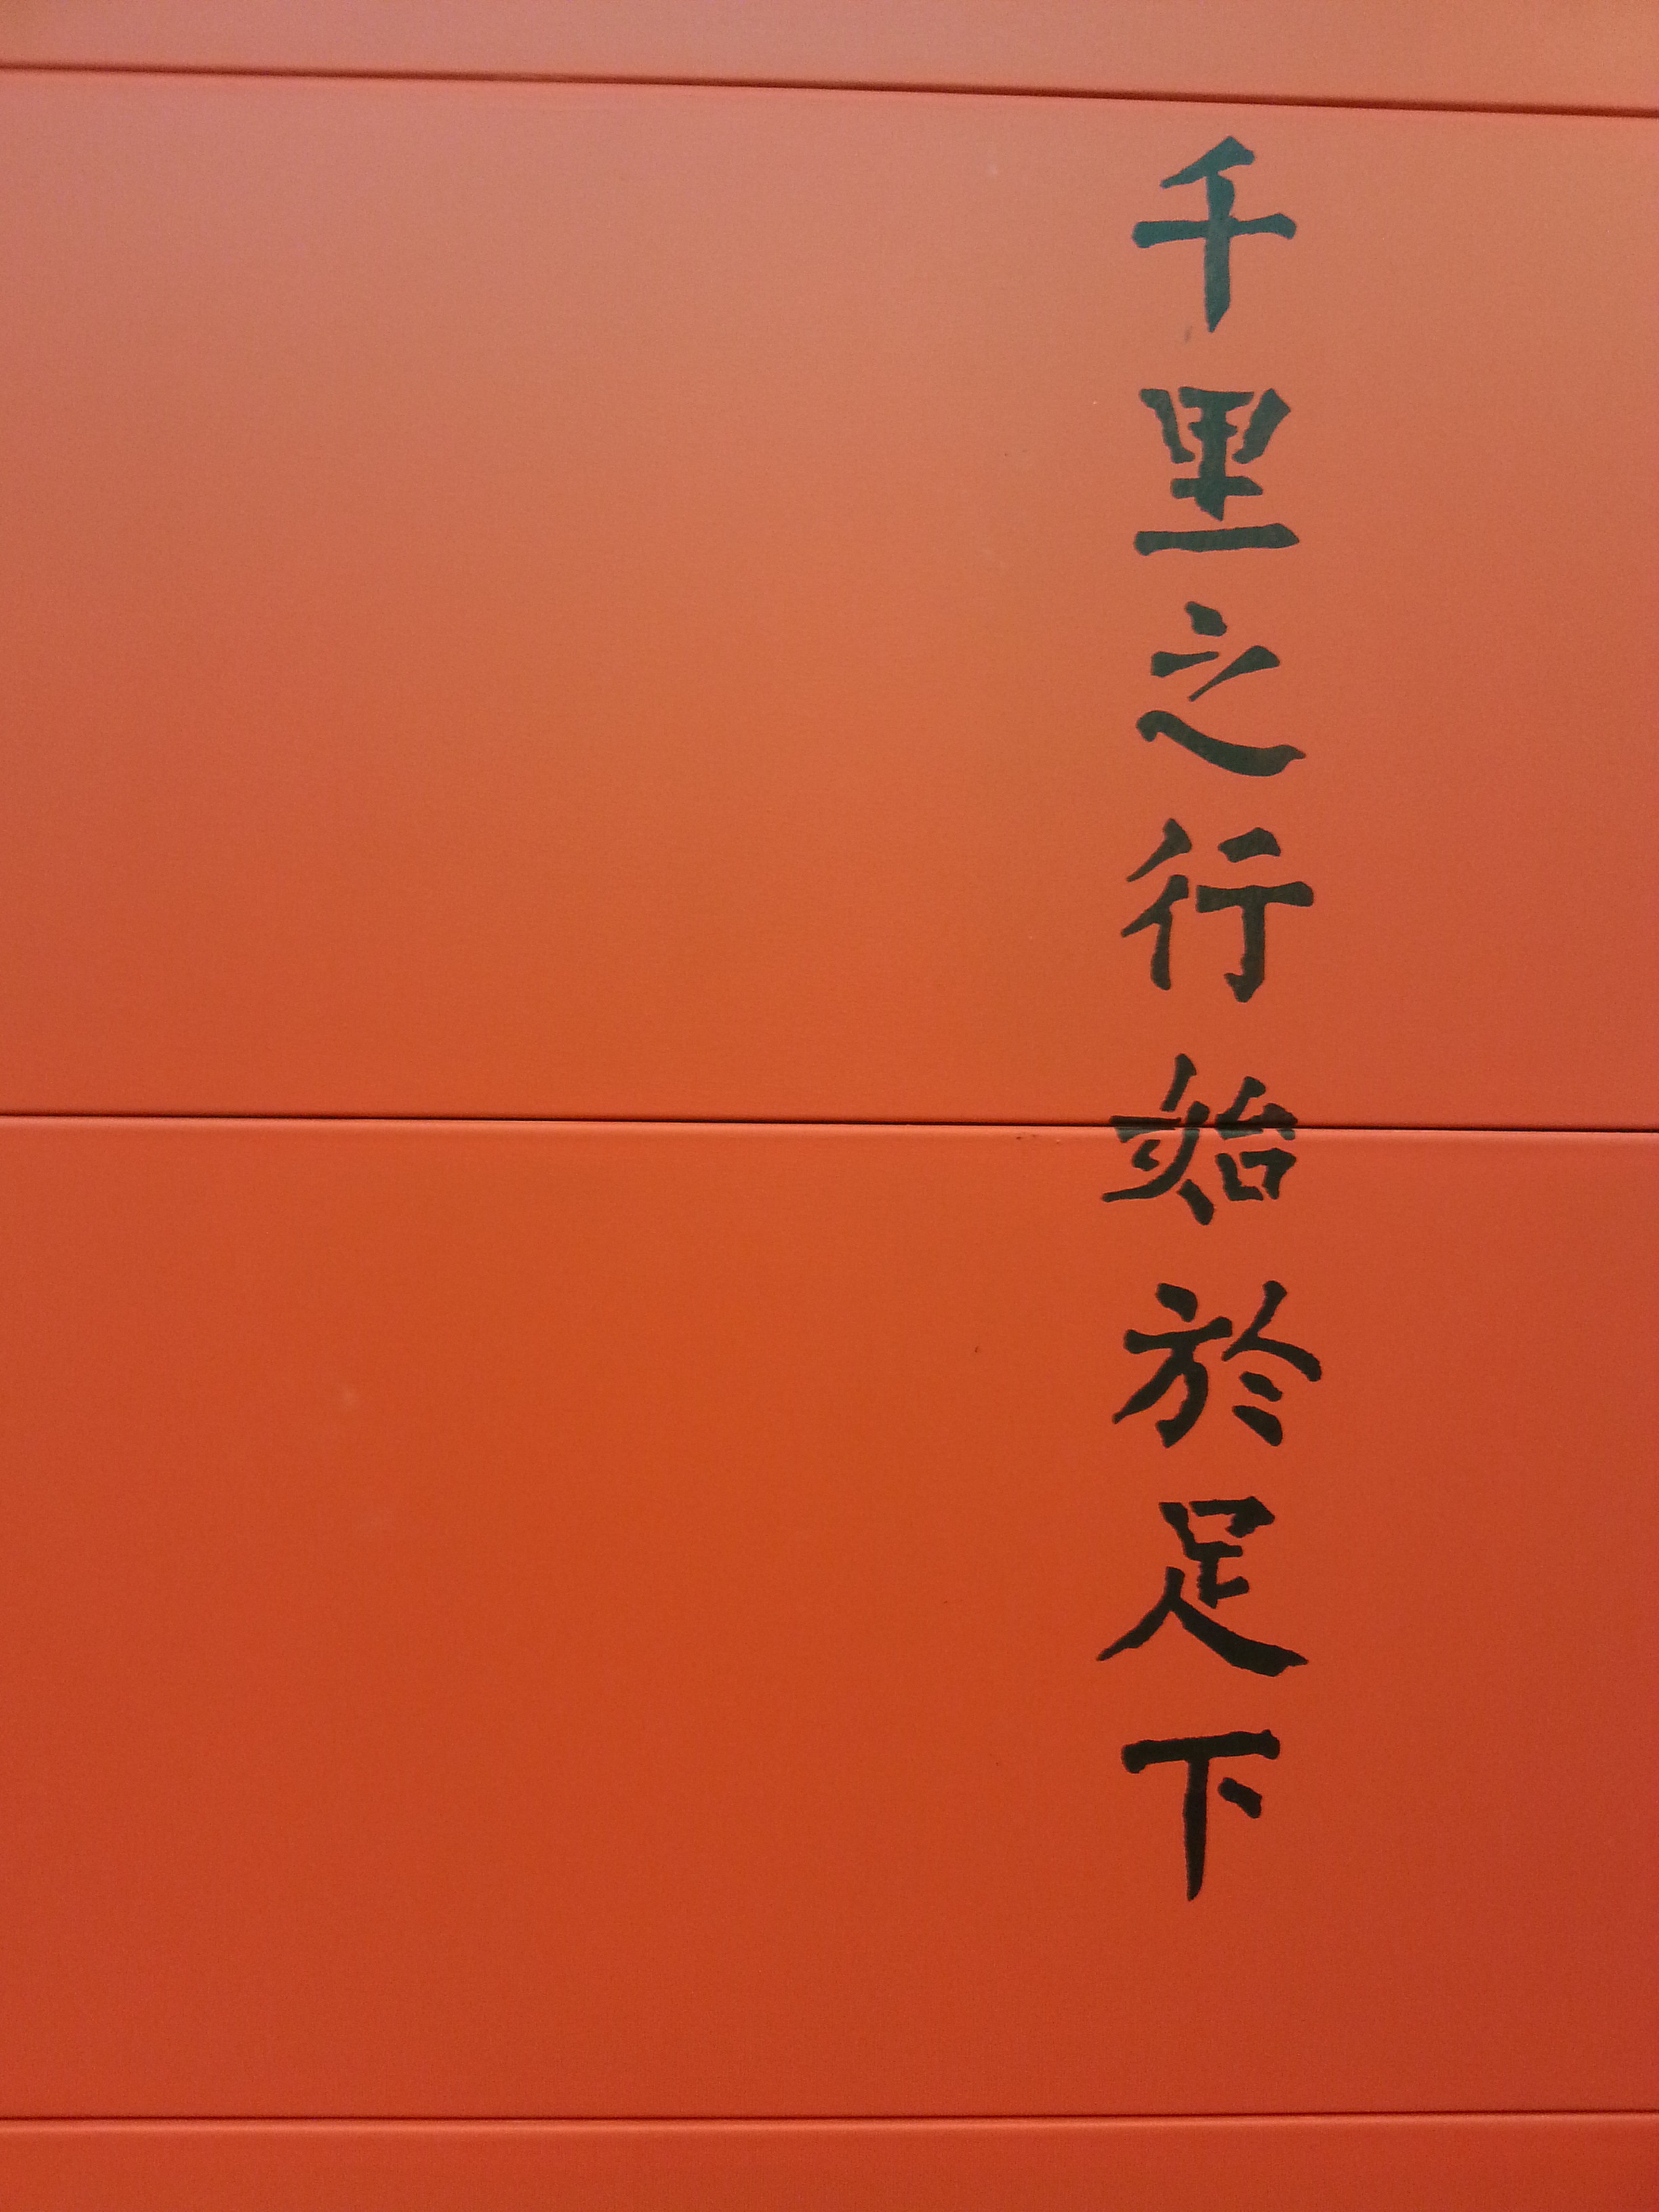
wall, orange, line, red, color, japan, font, art, illustration, text, calligraphy, shape